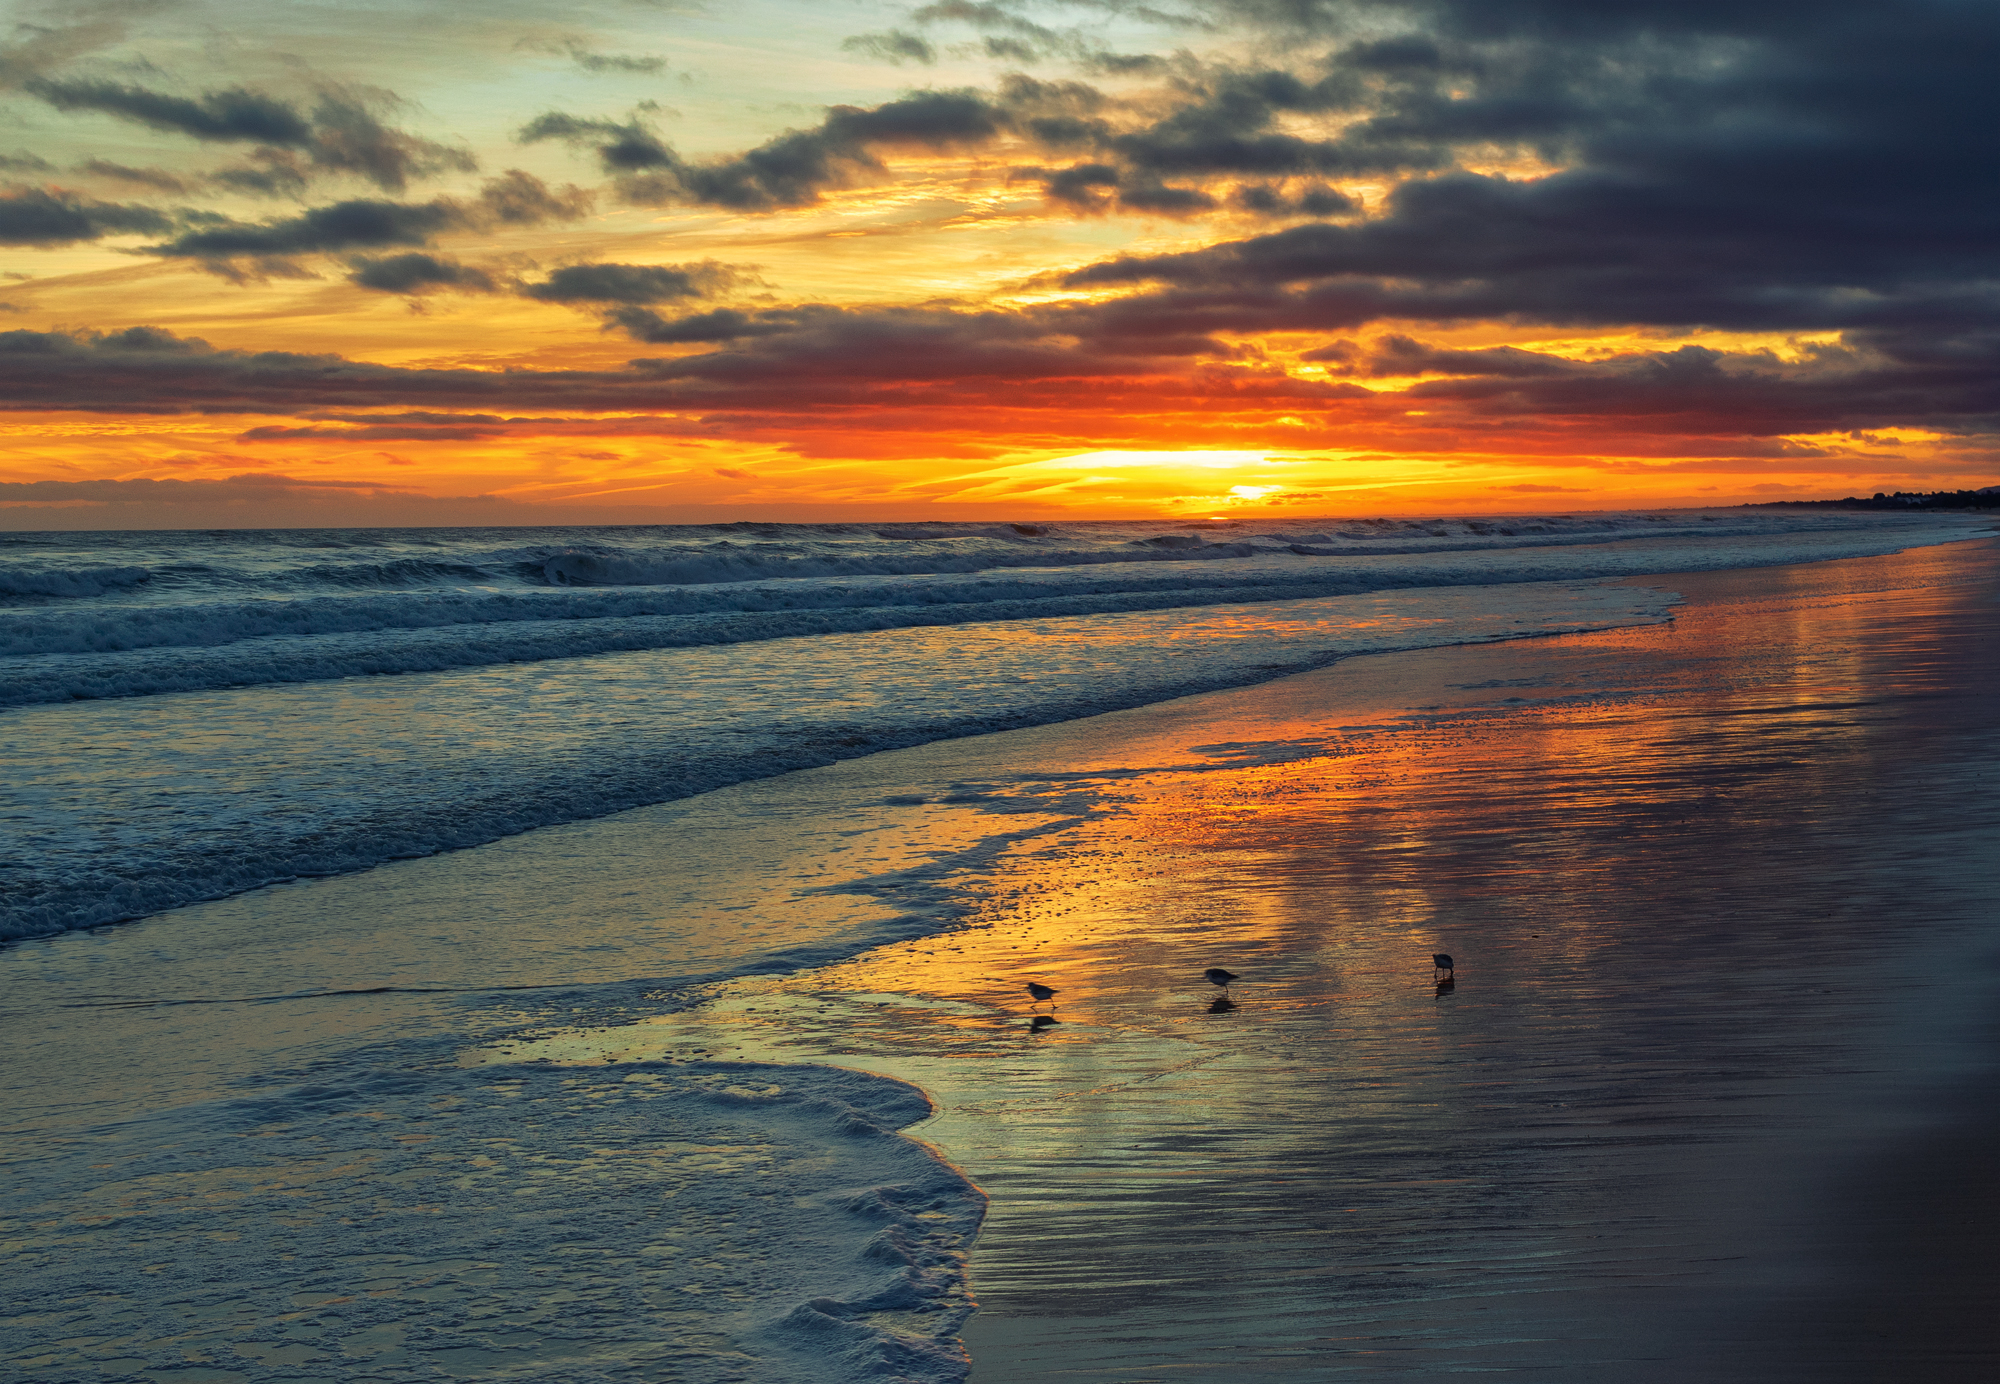
sunset, ocean, cloud, water, sky, atmosphere, natural landscape, afterglow, azure, amber, fluid, orange, body of water, red sky at morning, dusk, beach, atmospheric phenomenon, sunrise, liquid, landscape, horizon, cumulus, sun, lake, wind wave, calm, astronomical object, reflection, dawn, shore, tropics, sound, wave, evening, coast, tree, rock, bay, winter, wetland, headland, inlet, seabird, loch, tide, sea, sand, caribbean, mudflat, art